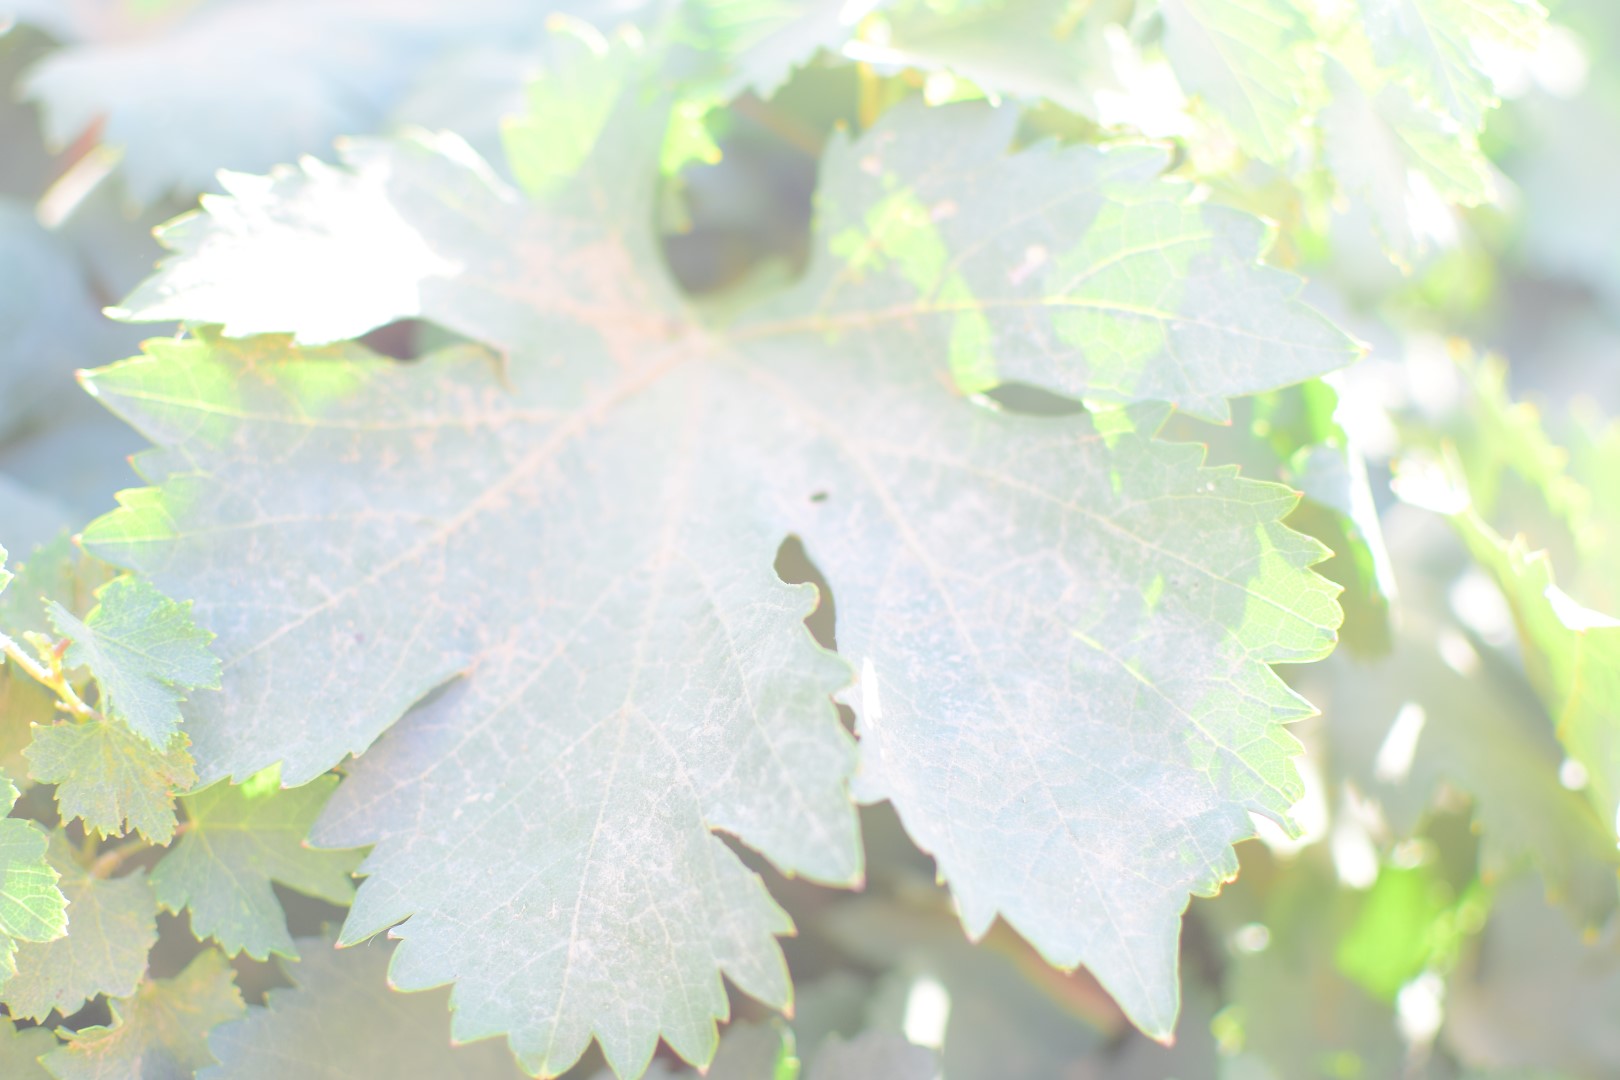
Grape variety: Halawani